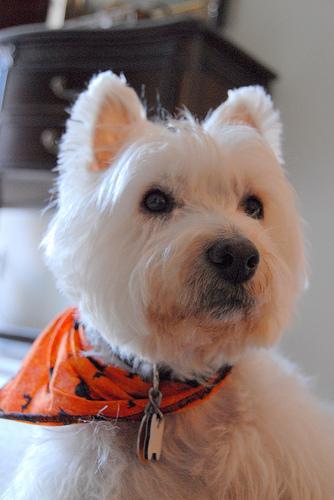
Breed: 209-n000040-West_Highland_white_terrier